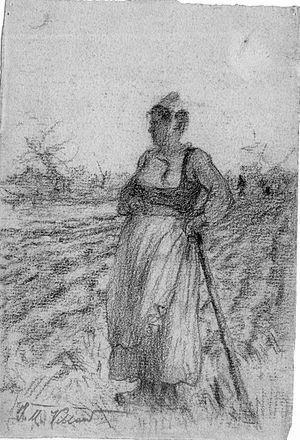
Fusains, crayons ou encres réalisés sur des papiers volants de petite dimension (le plus souvent 10x15 cm) récupérés (dos de cartes de visites, dos de faires part coupés en quatre ou de listes de notes et classement de ses élèves, etc.
Jean-Marie Villard, né le 3 janvier 1828 à Ploaré et mort le 16 août 1899 dans la même ville, est un instituteur français, devenu photographe et peintre, originaire de Ploaré, une ancienne commune du Finistère près de Douarnenez.